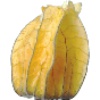
Label: physalis_with_husk